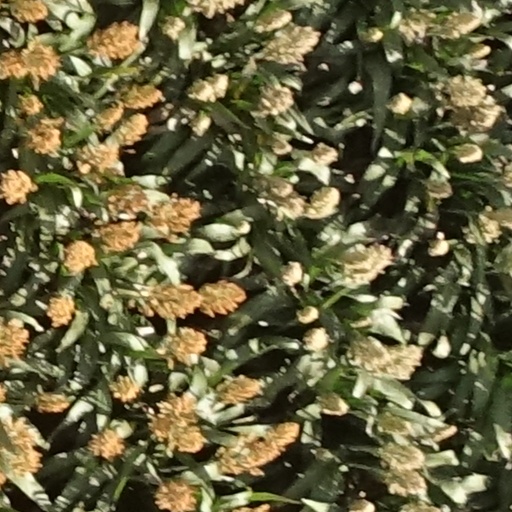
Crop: sorghum